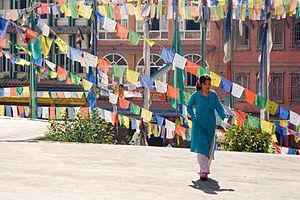
Le toit coloré du temple de Bodnath a Katmandou, au Népal, couvert de drapeaux a prières. Les drapeaux a prières sont des rectangles de tissu décorés d'un texte ou d'un dessin xilogravés. Italiano: Il coloratissimo tetto del tempio di Bodnath a Kathmandu, Nepal, stracolmo di bandiere di preghiera. Le bandiere di preghiera sono stoffe rettangolari molto colorate, tradizionalmente sono stampate con testi e immagine per mezzo di timbratura con blocchi di legno incisi.